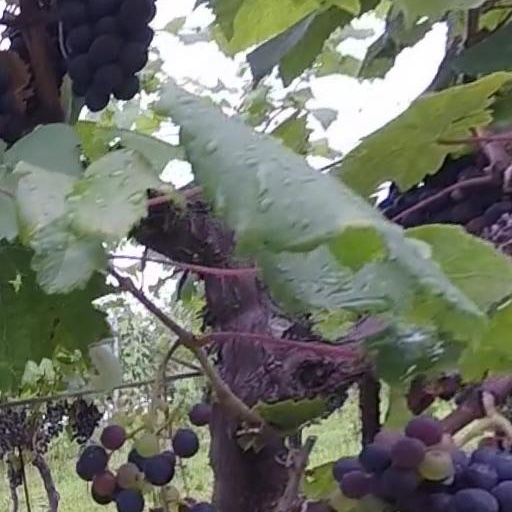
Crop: grape